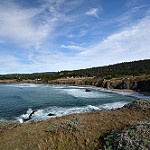
Label: sea